Giovanni Andrea de Ferrari

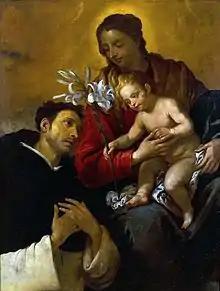
"Madonna and Child with St. Dominic"

Giovanni Andrea de Ferrari (1598–1669) was an Italian painter of the Baroque period, active mainly in Genoa. A prolific easel painter who created many altarpieces, he was, together with Gioacchino Assereto and Orazio de Ferrari, one of the chief influences on the later development of the Baroque in Genoa.